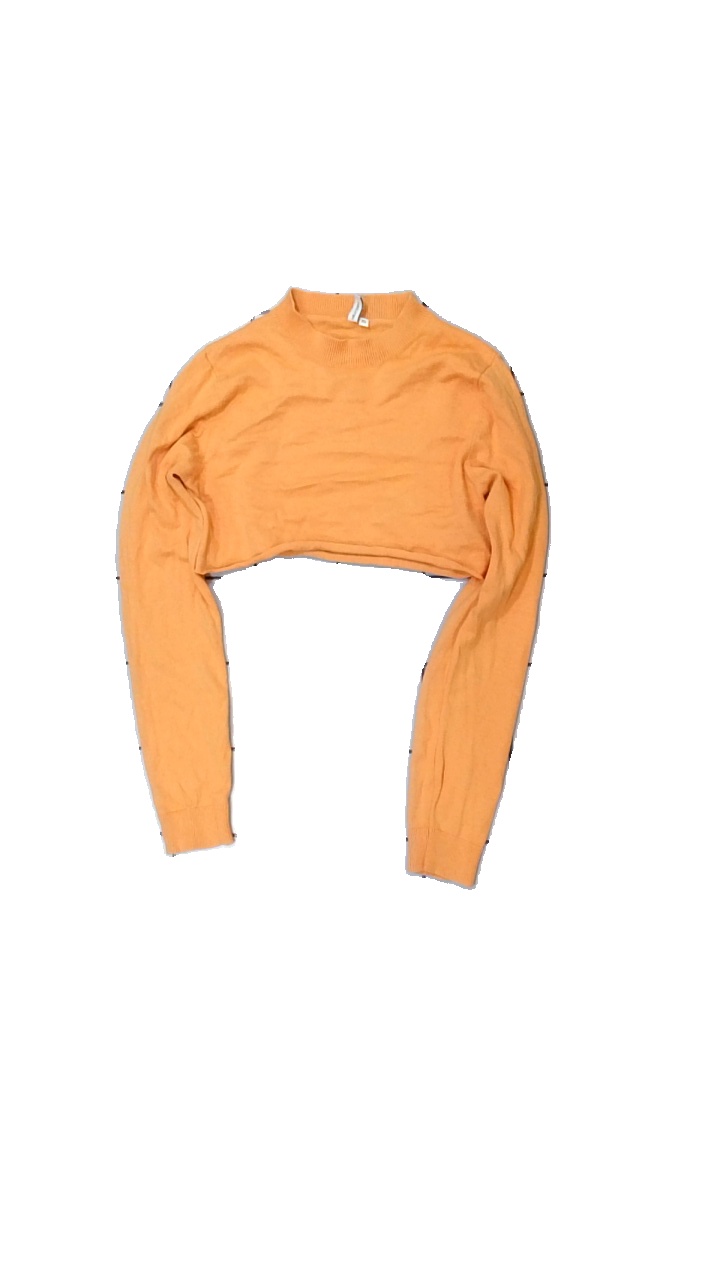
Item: Top (Ladies)
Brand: Nly Trend
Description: orange croppad långärmad tröja, nopprig
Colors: Orange
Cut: Cropped
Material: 51% acrylic 49% cotton
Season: All
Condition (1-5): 3
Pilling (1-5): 3
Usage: Export
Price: <50